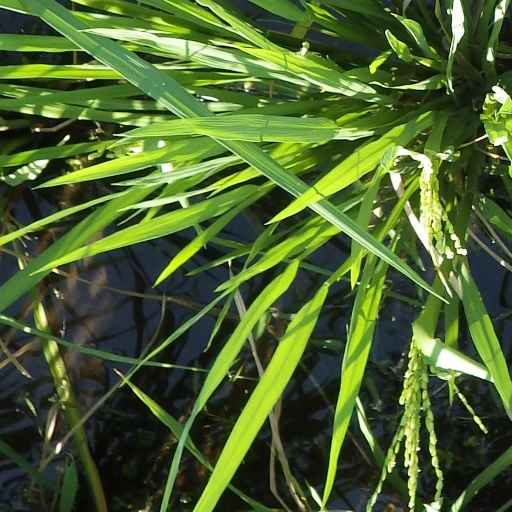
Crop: rice